Zora (vampire)

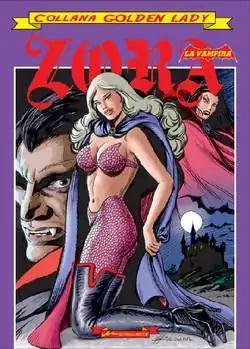
The cover to "Golden Lady" #2.

Zora (Italian: Zora la Vampira) is an Italian comic book erotic character from the 1970s. Zora la Vampira ("Zora the vampiress") is one of many such characters from the Italian "fumetti" tradition. Other figures from the same era, and with similarly violent or erotic preoccupations, include Maghella, Lucifera, Biancaneve, Vartan, Jacula, Sukia, and Yra.